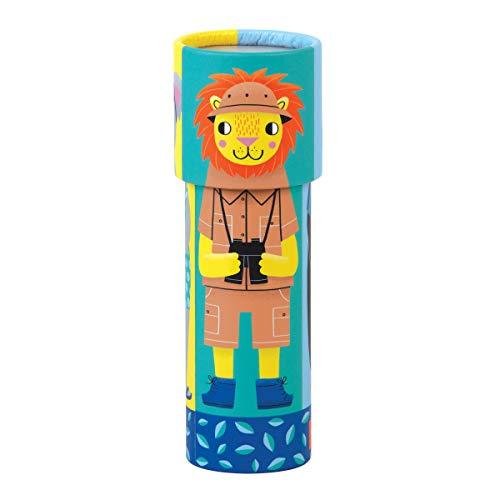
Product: Mudpuppy 9780735357617 Animals of The World Kaleidoscope, Multicolor
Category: Toys & Games | Novelty & Gag Toys | Prisms & Kaleidoscopes
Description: Classic kaleidoscope + mix and match feature.
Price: $7.99
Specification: ProductDimensions:6.5x2.2x2.2inches|ItemWeight:3.2ounces|ShippingWeight:3.2ounces(Viewshippingratesandpolicies)|ASIN:0735357617|Itemmodelnumber:MP-G0735357617|Manufacturerrecommendedage:36months-8years